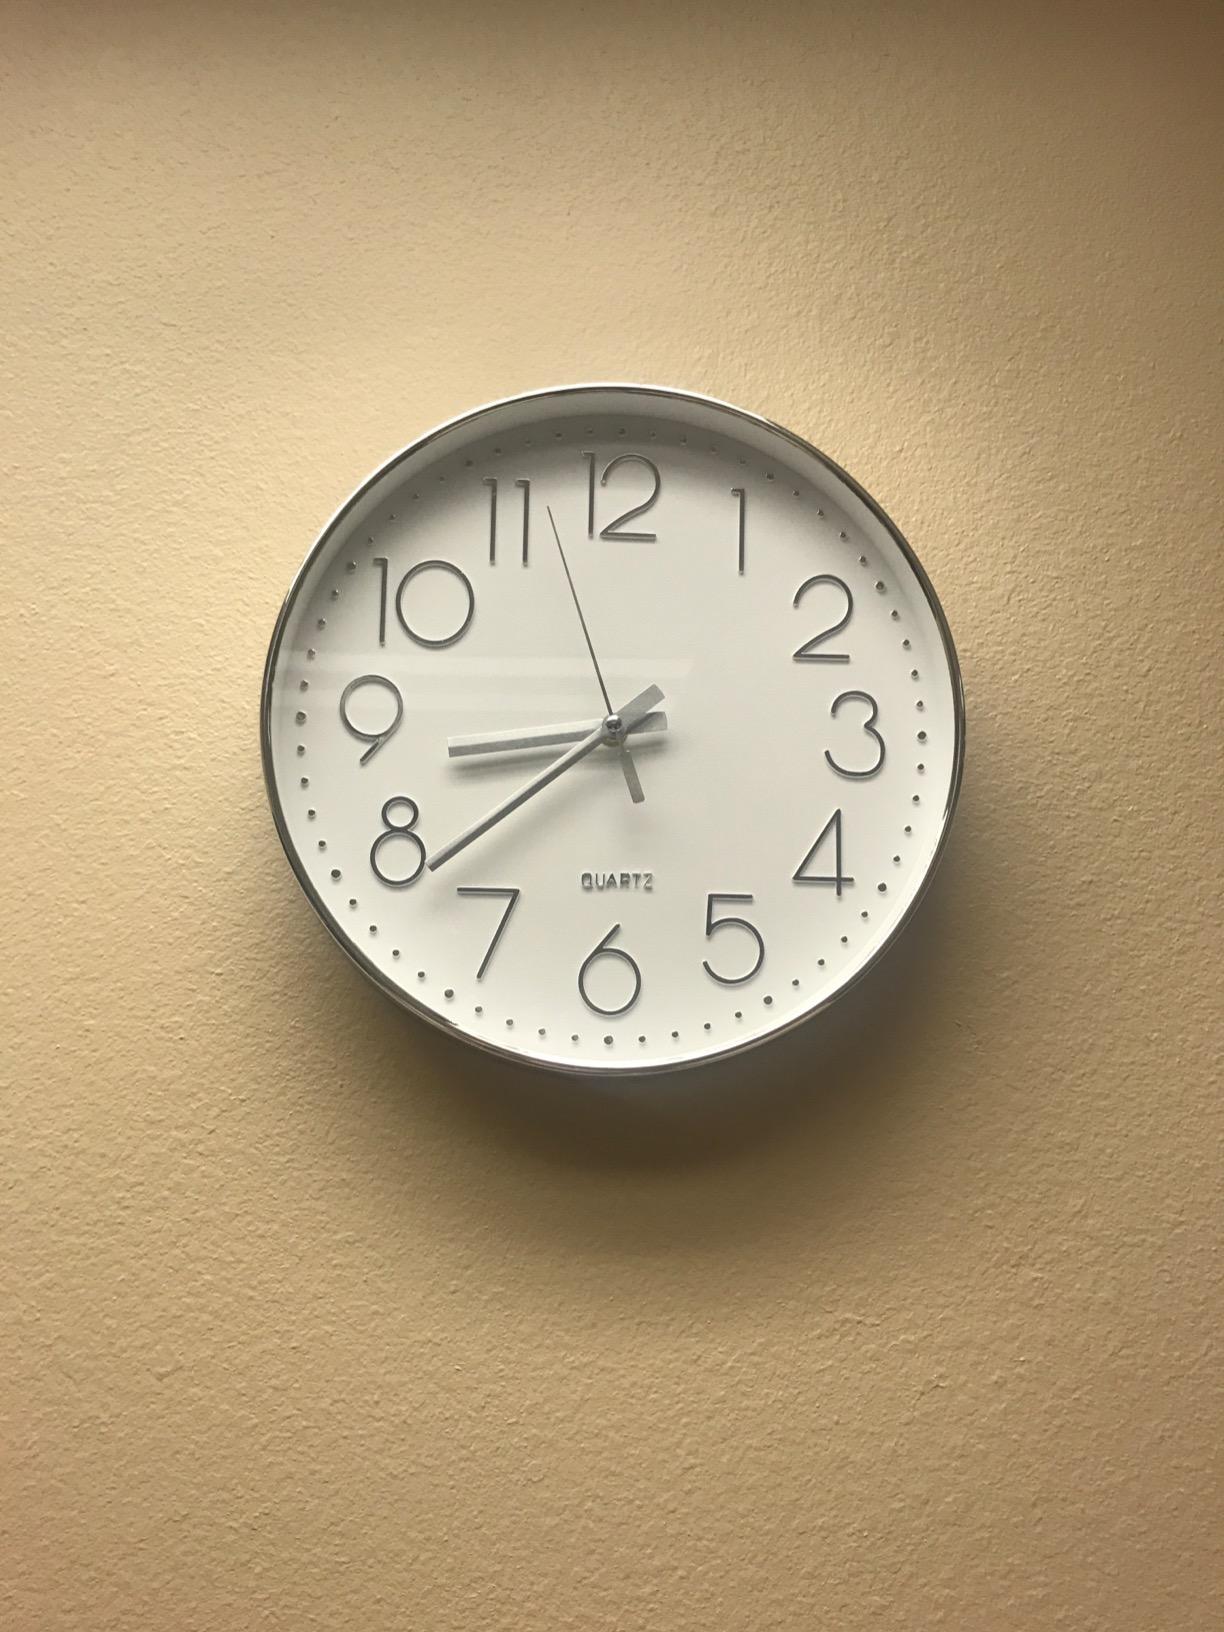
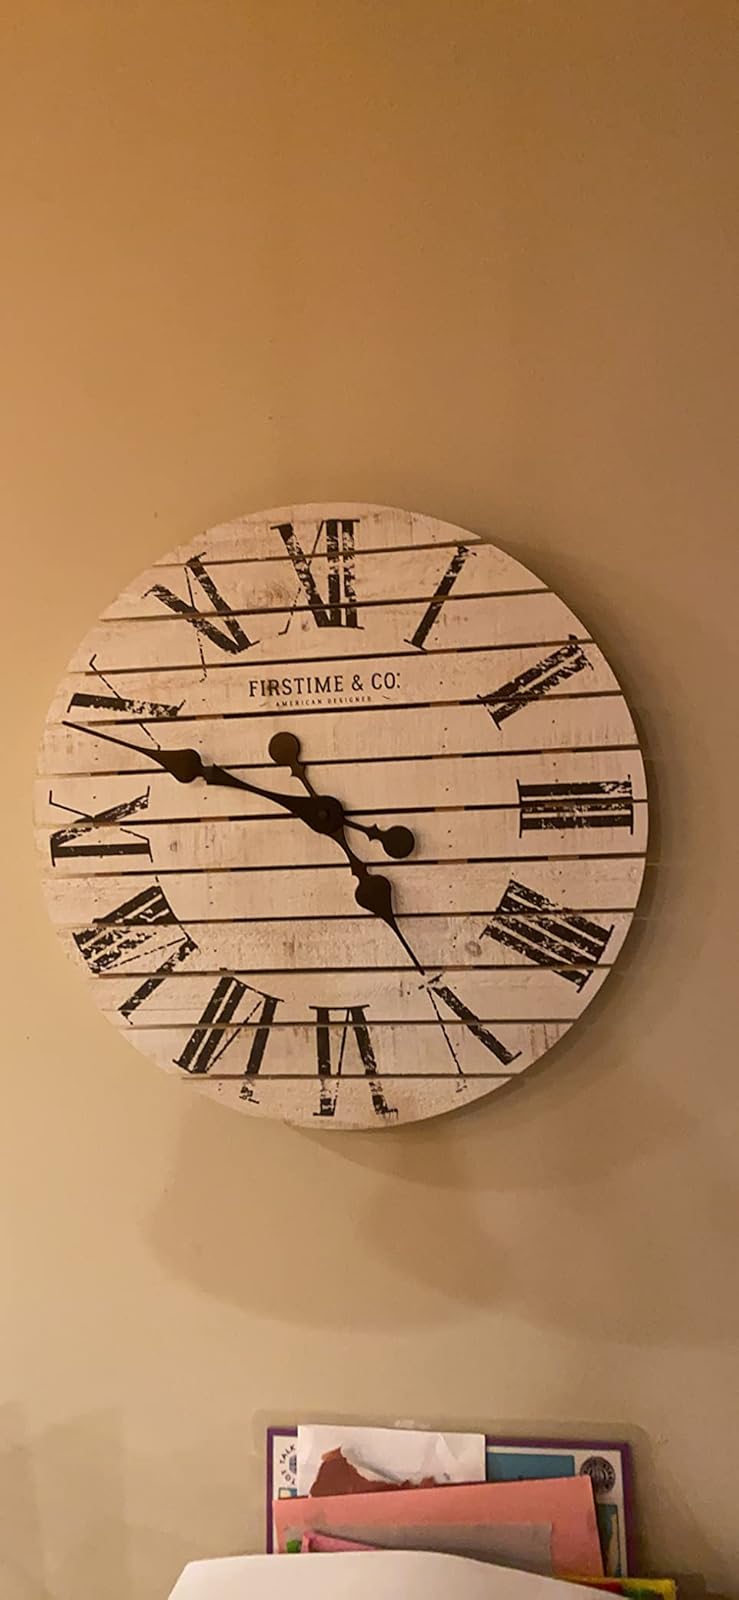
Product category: clock
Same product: no